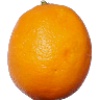
Label: Lemon Meyer 1